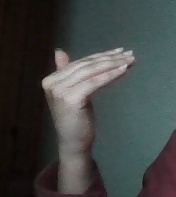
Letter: khaa